WrestleMania XL

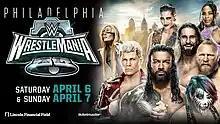
Promotional poster featuring Seth "Freakin" Rollins, Roman Reigns, Cody Rhodes, and The Rock

WrestleMania XL was a 2024 professional wrestling pay-per-view (PPV) and livestreaming event produced by WWE. It was the 40th annual WrestleMania and took place as a two-night event on Saturday, April 6, and Sunday, April 7, 2024, at Lincoln Financial Field in Philadelphia, Pennsylvania, held for wrestlers from the promotion's Raw and SmackDown brand divisions. This was the second WrestleMania to be held in Philadelphia, after WrestleMania XV in 1999.